Edmonds Field

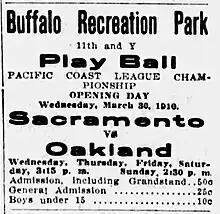
Ad for PCL opener 1910

The park was known by several names during its existence. Initially it was called Buffalo Recreation Park or just Buffalo Park, after the Buffalo Brewing Company, which owned the ball club and the park.